British Caledonian in the 1980s

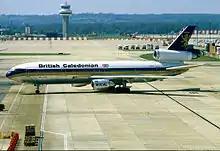
Seen here at London Gatwick in April 1984, McDonnell Douglas DC-10-30 G-BGAT was one of the aircraft BCal sold to Continental Airlines in 1986.

As a result of the problems it was facing during that time, BCal announced 1,000 job losses out of a total worldwide workforce of 7,700 which given there was no overall reduction in services "Flight International" described as suggesting "that the